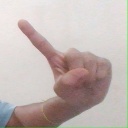
अक्षर: ए